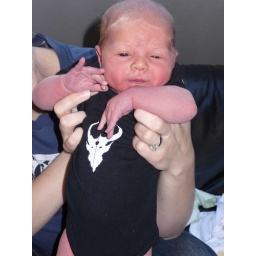
Baby "Billy" in his Demon Hunter rock 'n roll shirt